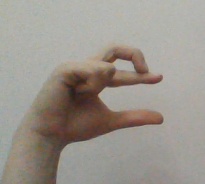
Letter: thal